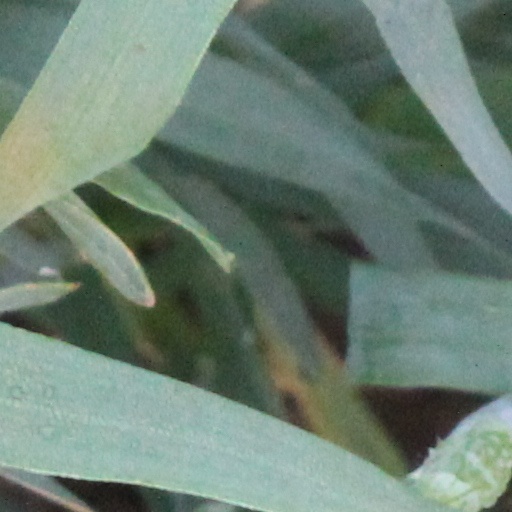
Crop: wheat